Queensland Sport and Athletics Centre

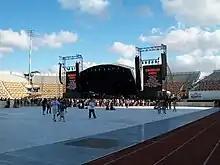
Crowd gathering for the Pearl Jam show being played at the QSAC on 25 November 2009

The stadium is still actively used by athletes at a local, State and National level. Many local clubs such as Thompson Estate and Eastern Suburbs Athletics use it regularly for training.